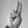
ASL letter: U